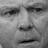
Emotion: sad